Brandon Guyer

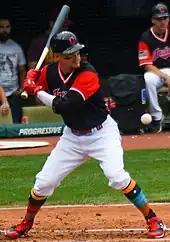
Guyer batting for the Cleveland Indians in 2017

In 2015, Guyer led the American League in being hit by the most pitches, with 24, in 332 at bats. The MLB single-game record for being hit by pitches is three, and Guyer has been the recipient twice: on October 2, 2015, vs. the Mets, and on April 21, 2016, vs. the Red Sox. His knack for getting pegged earned him the nickname, "La Piñata."